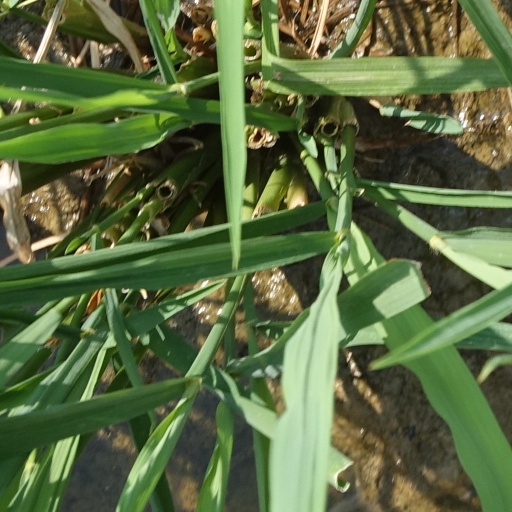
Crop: rice